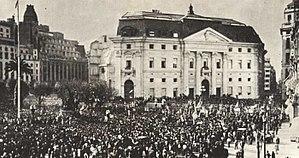
Le Parti travailliste était un parti politique argentin fondé en octobre 1945 en tant qu’expression politique du mouvement ouvrier et avec l’objectif premier d’appuyer la candidature du colonel Juan Perón aux élections présidentielles de février 1946.